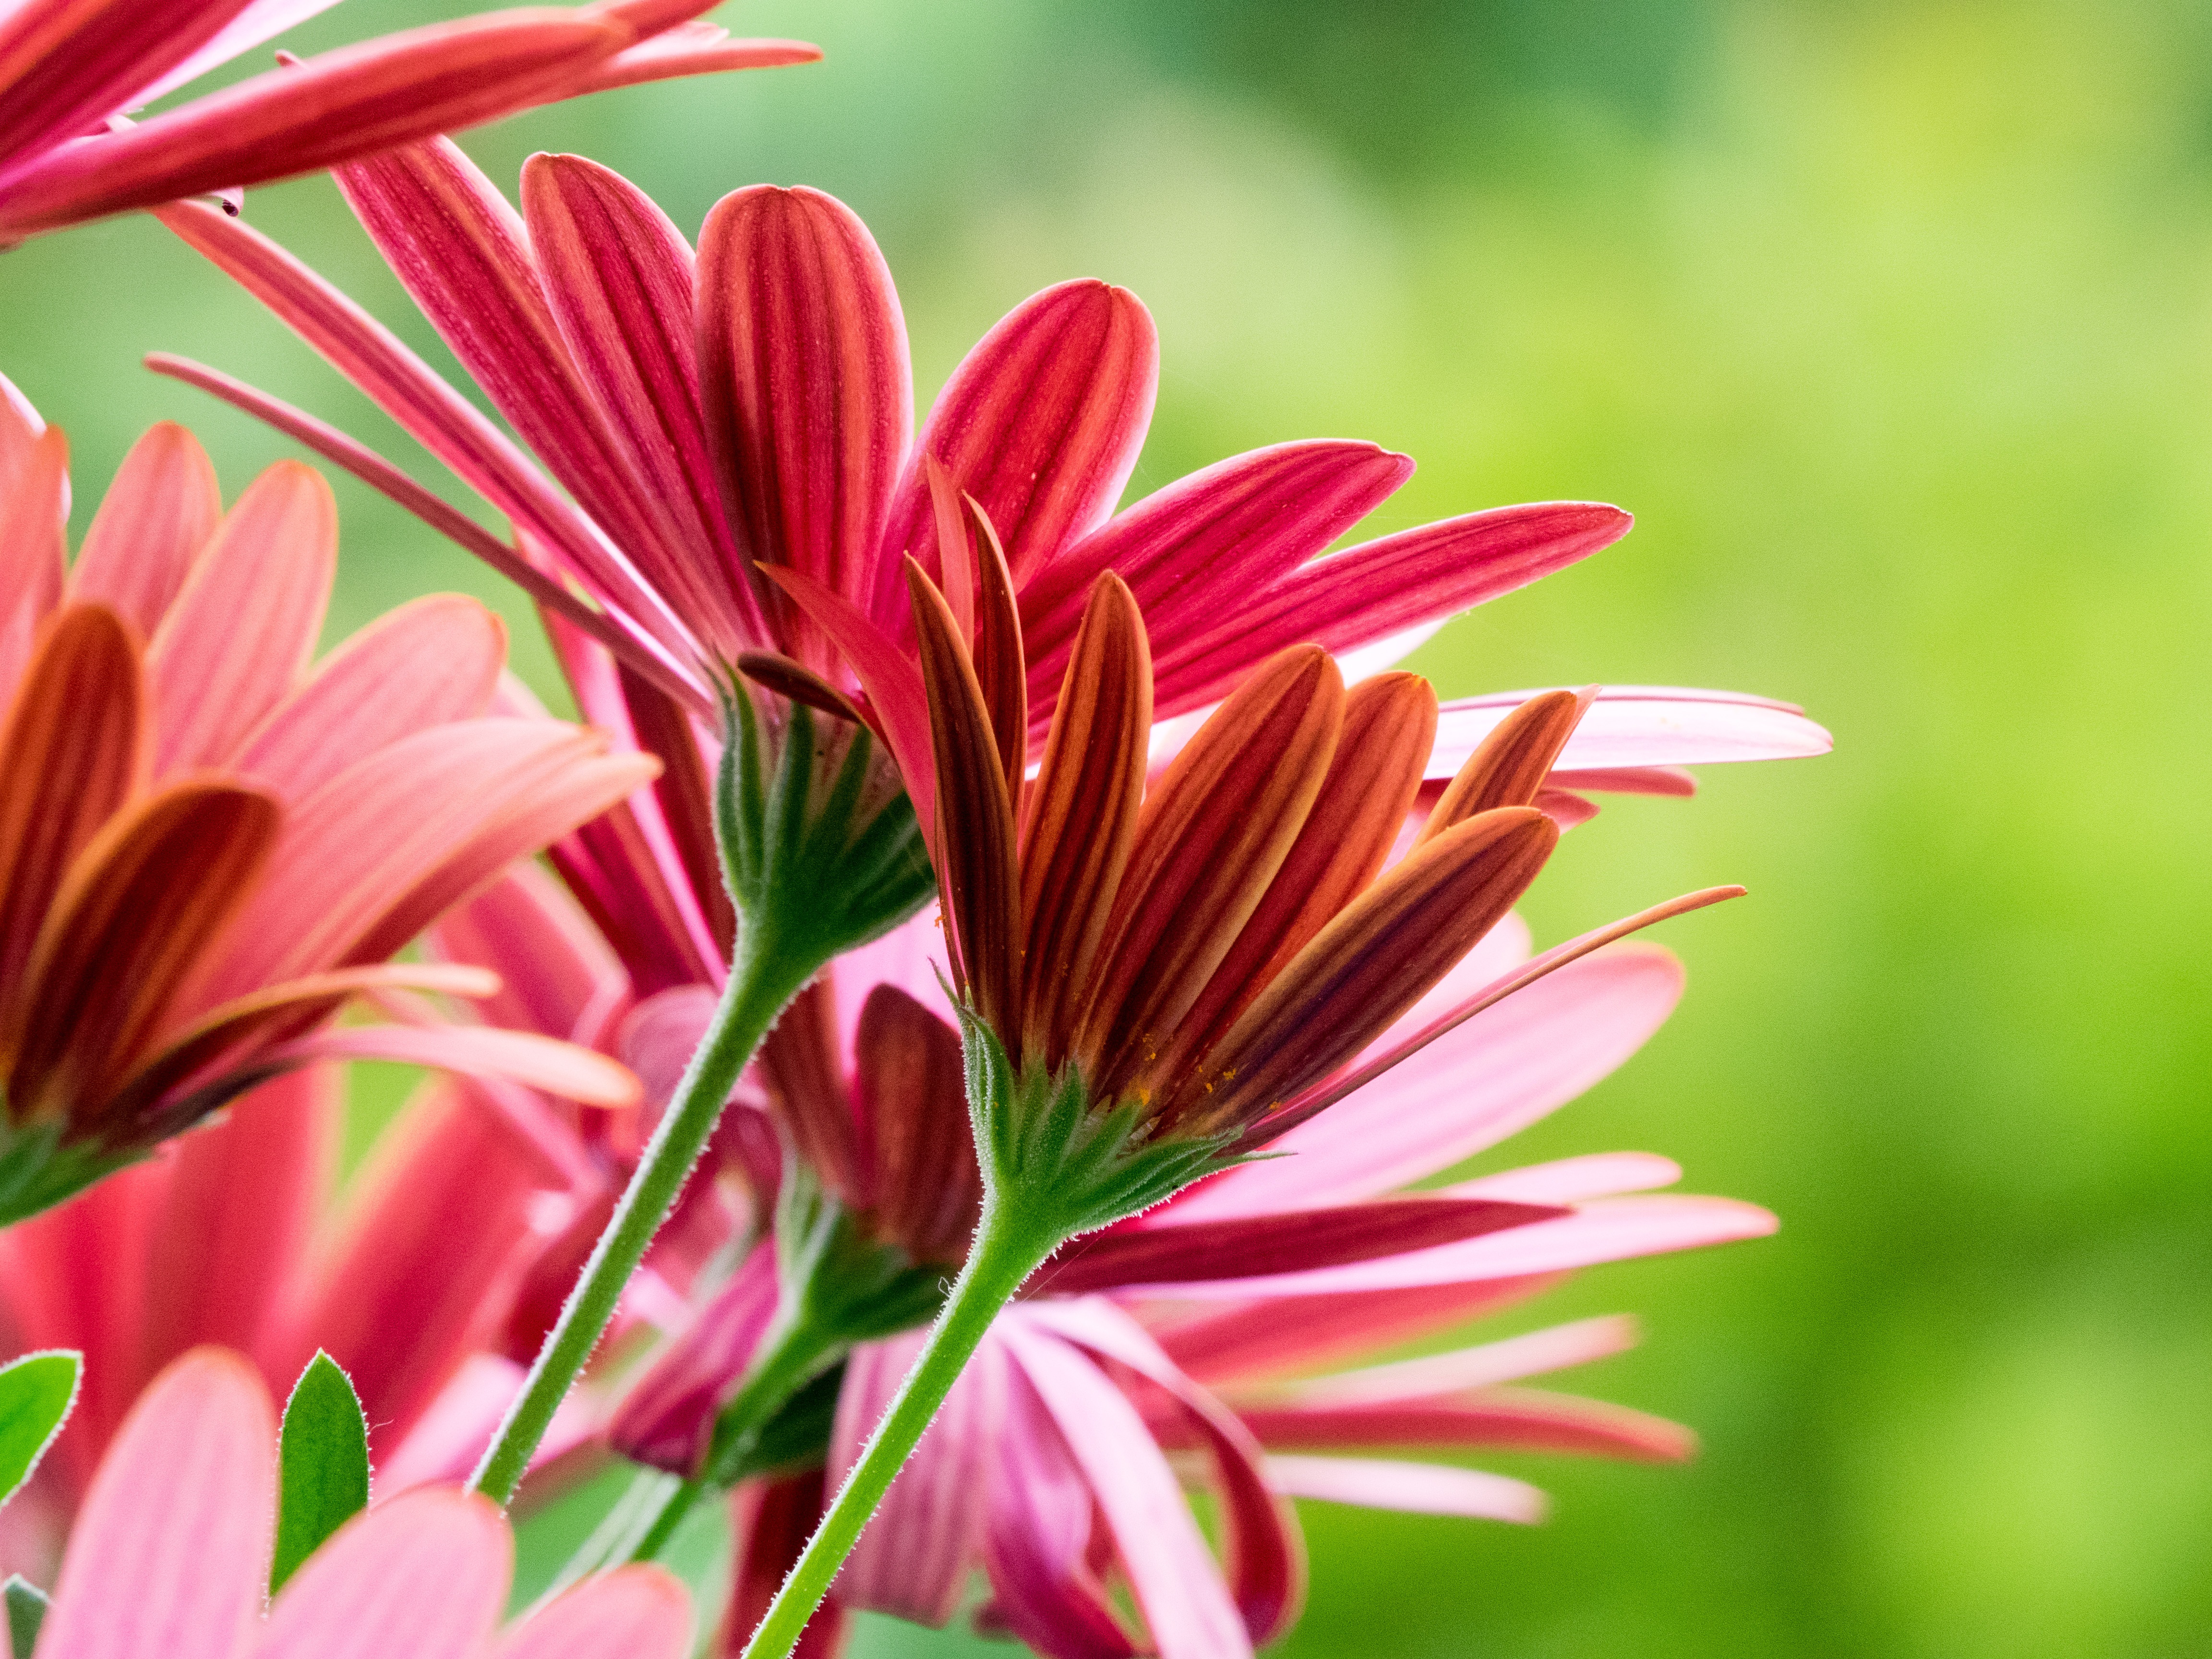
nature, plant, photography, flower, petal, bloom, summer, green, red, botany, flora, wildflower, flowers, close up, macro photography, flowering plant, daisy family, margarite, plant stem, land plant